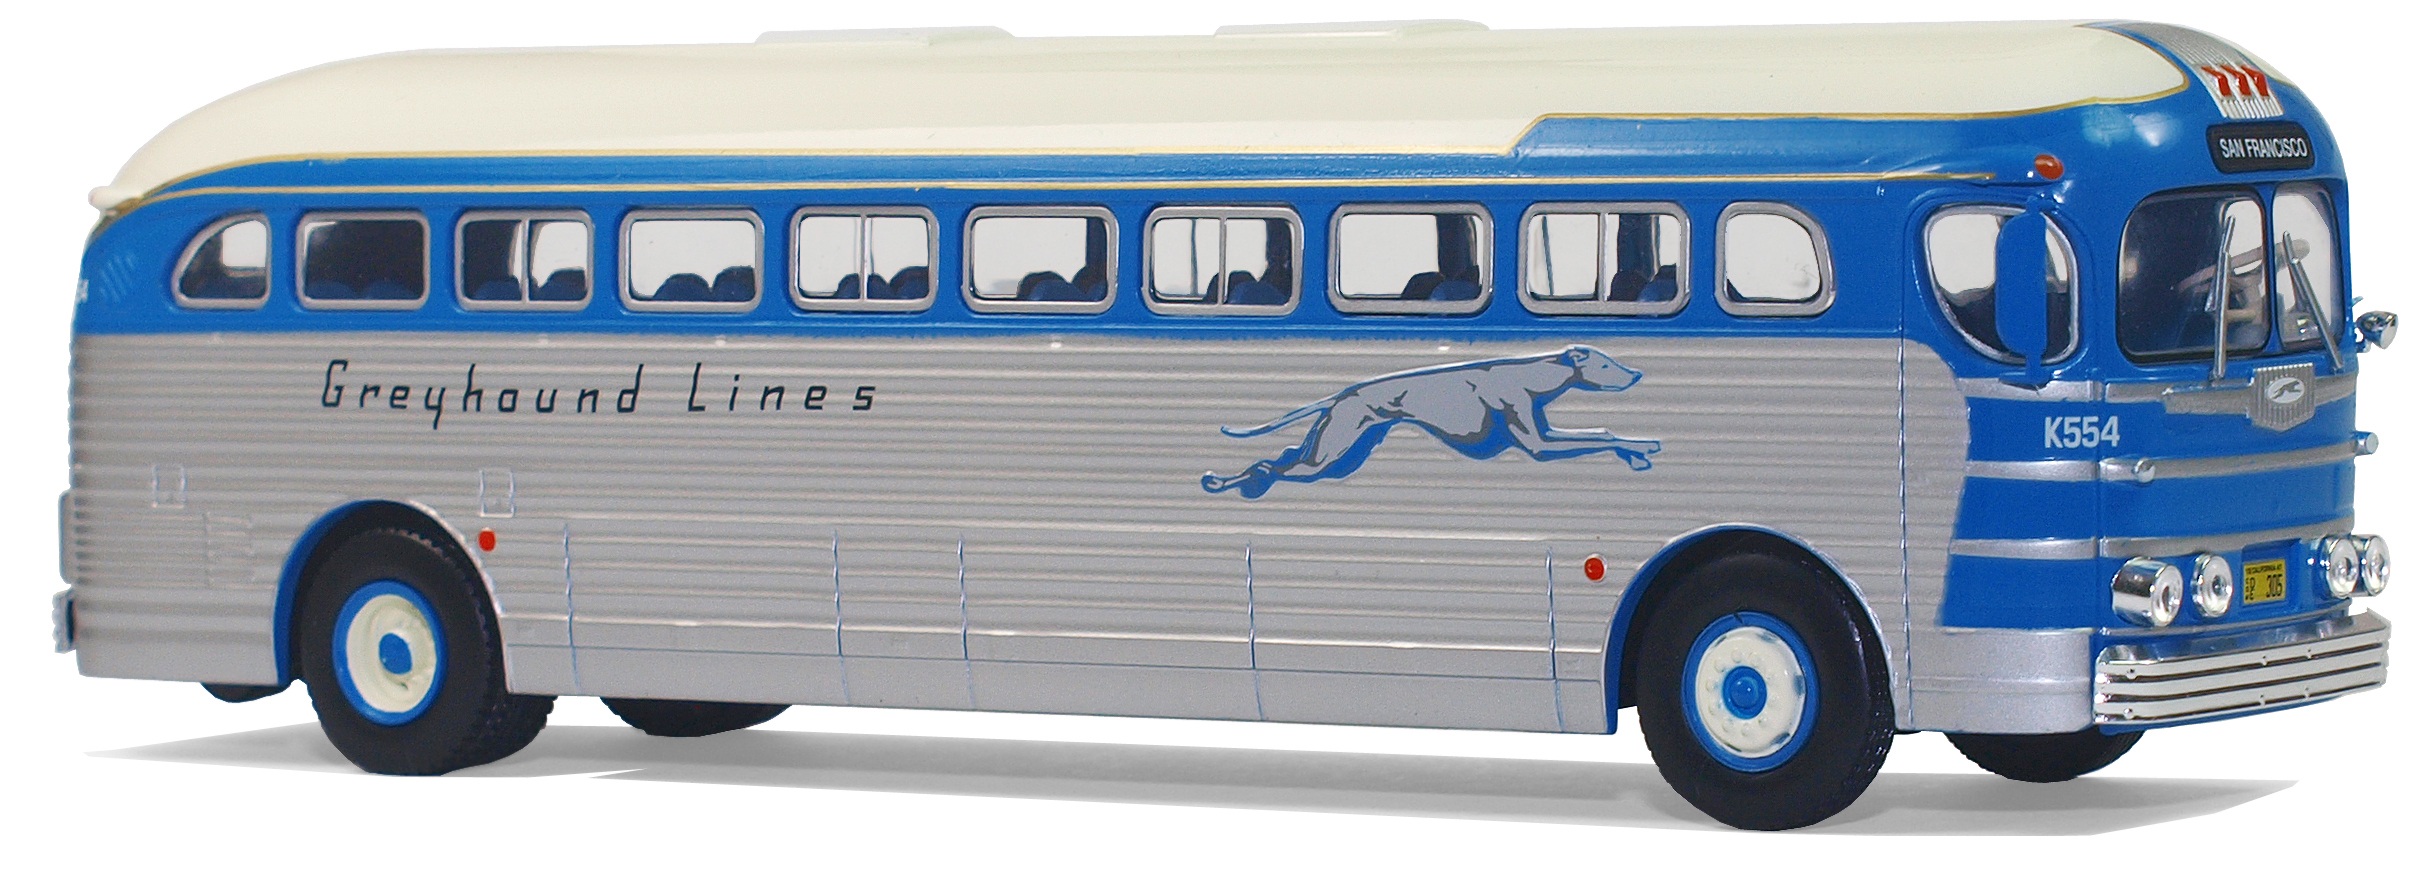
transport, model, vehicle, usa, america, nostalgia, leisure, vintage car, bus, oldtimer, classic, buses, model buses, collect, locomotion, models, hobby, minibus, commercial vehicle, gmc, model car, land vehicle, mode of transport, tour bus service, pd 3751, greyhound lines 1947